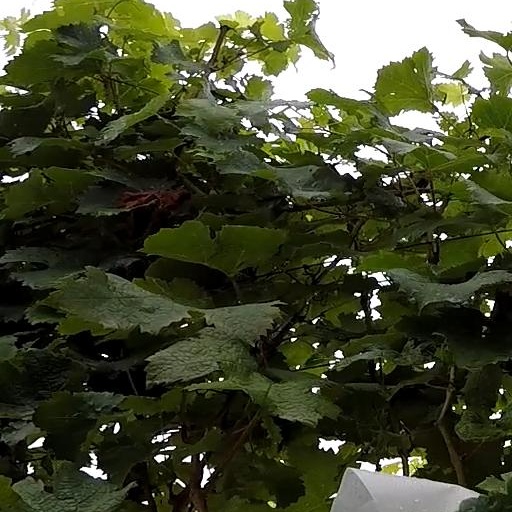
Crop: grape